Martin Bucer

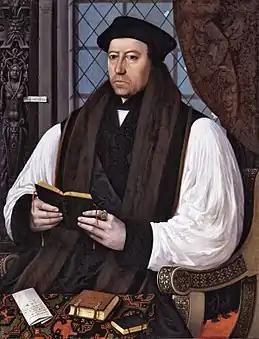
Thomas Cranmer gave Martin Bucer refuge in England, where he lived his final years.

Bucer received several offers of sanctuary, including Melanchthon's from Wittenberg and Calvin's from Geneva. He accepted Archbishop Thomas Cranmer's invitation to come to England; from his correspondence with several notable Englishmen, he believed that the English Reformation had advanced with some success. On 25 April 1549 Bucer, Fagius, and others arrived in London, where Cranmer received them with full honours. A few days later, Bucer and Fagius were introduced to Edward VI and his court. Bucer's wife Wibrandis and his stepdaughter Agnes Capito (daughter of Wolfgang Capito) joined him in September. The following year, Wibrandis arranged for the rest of her children and her elderly mother to come to England.